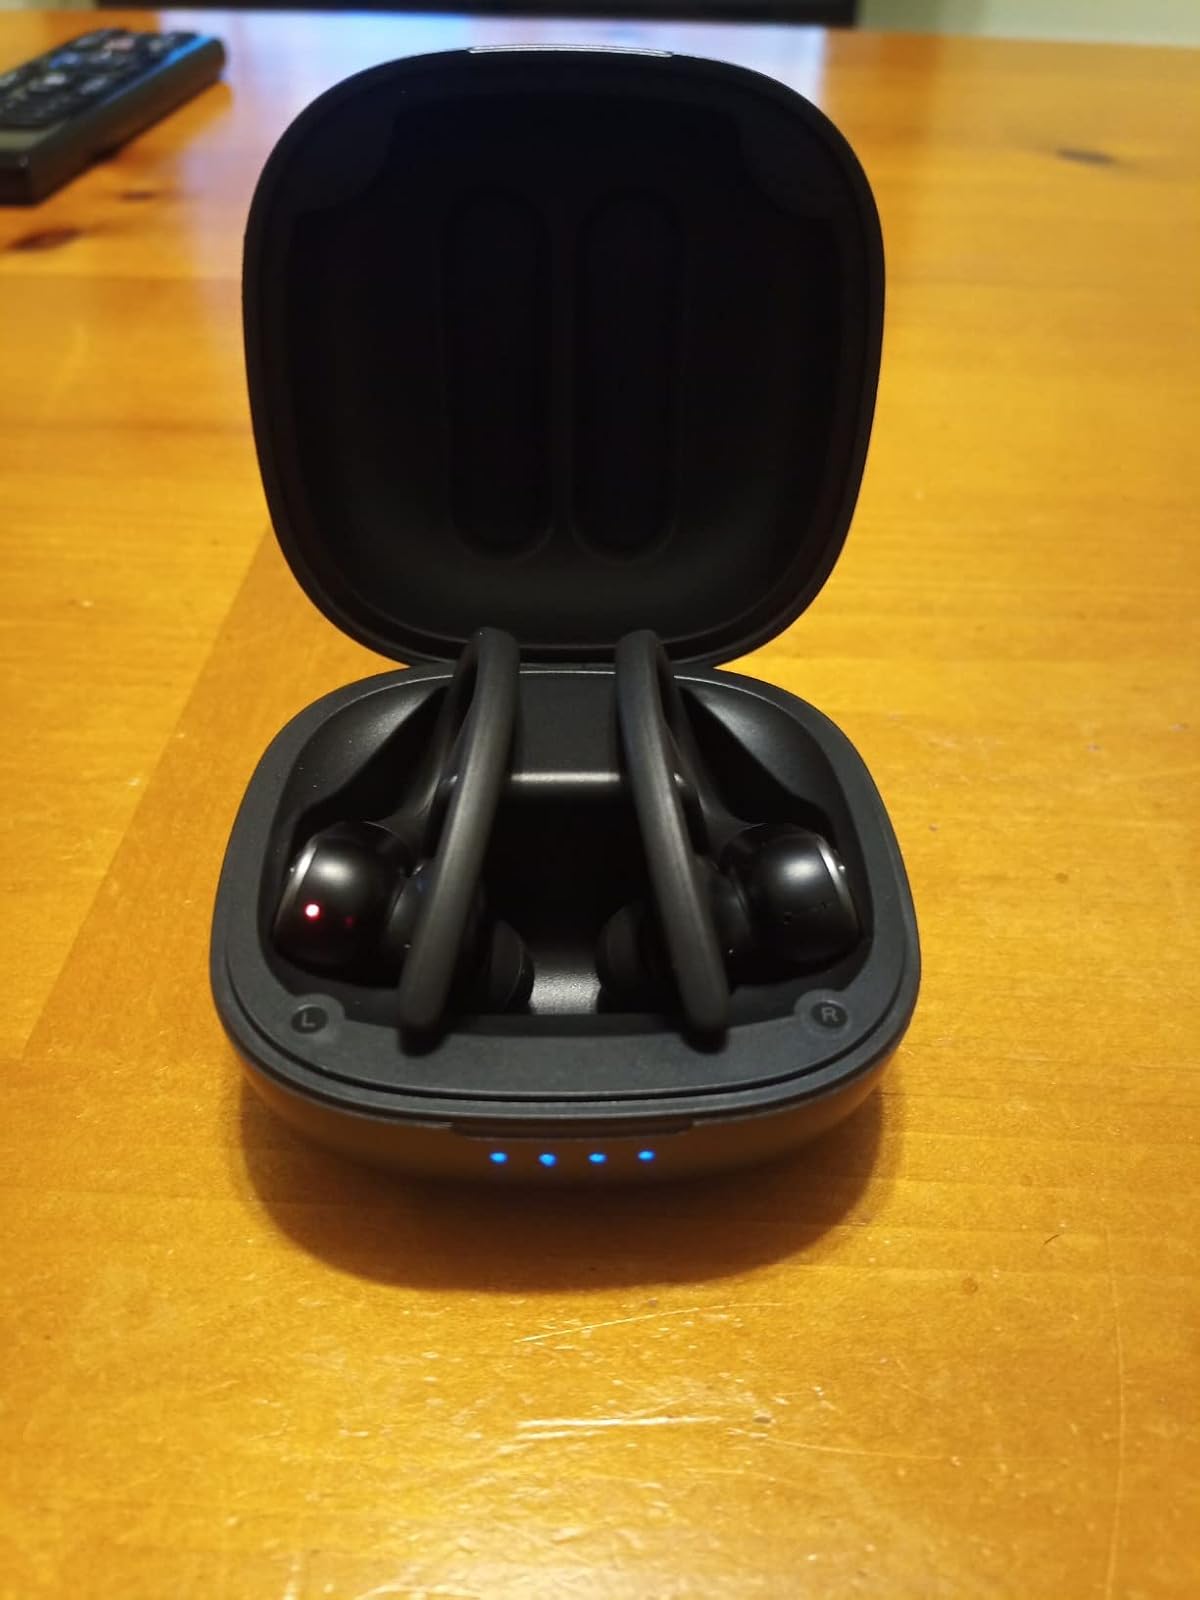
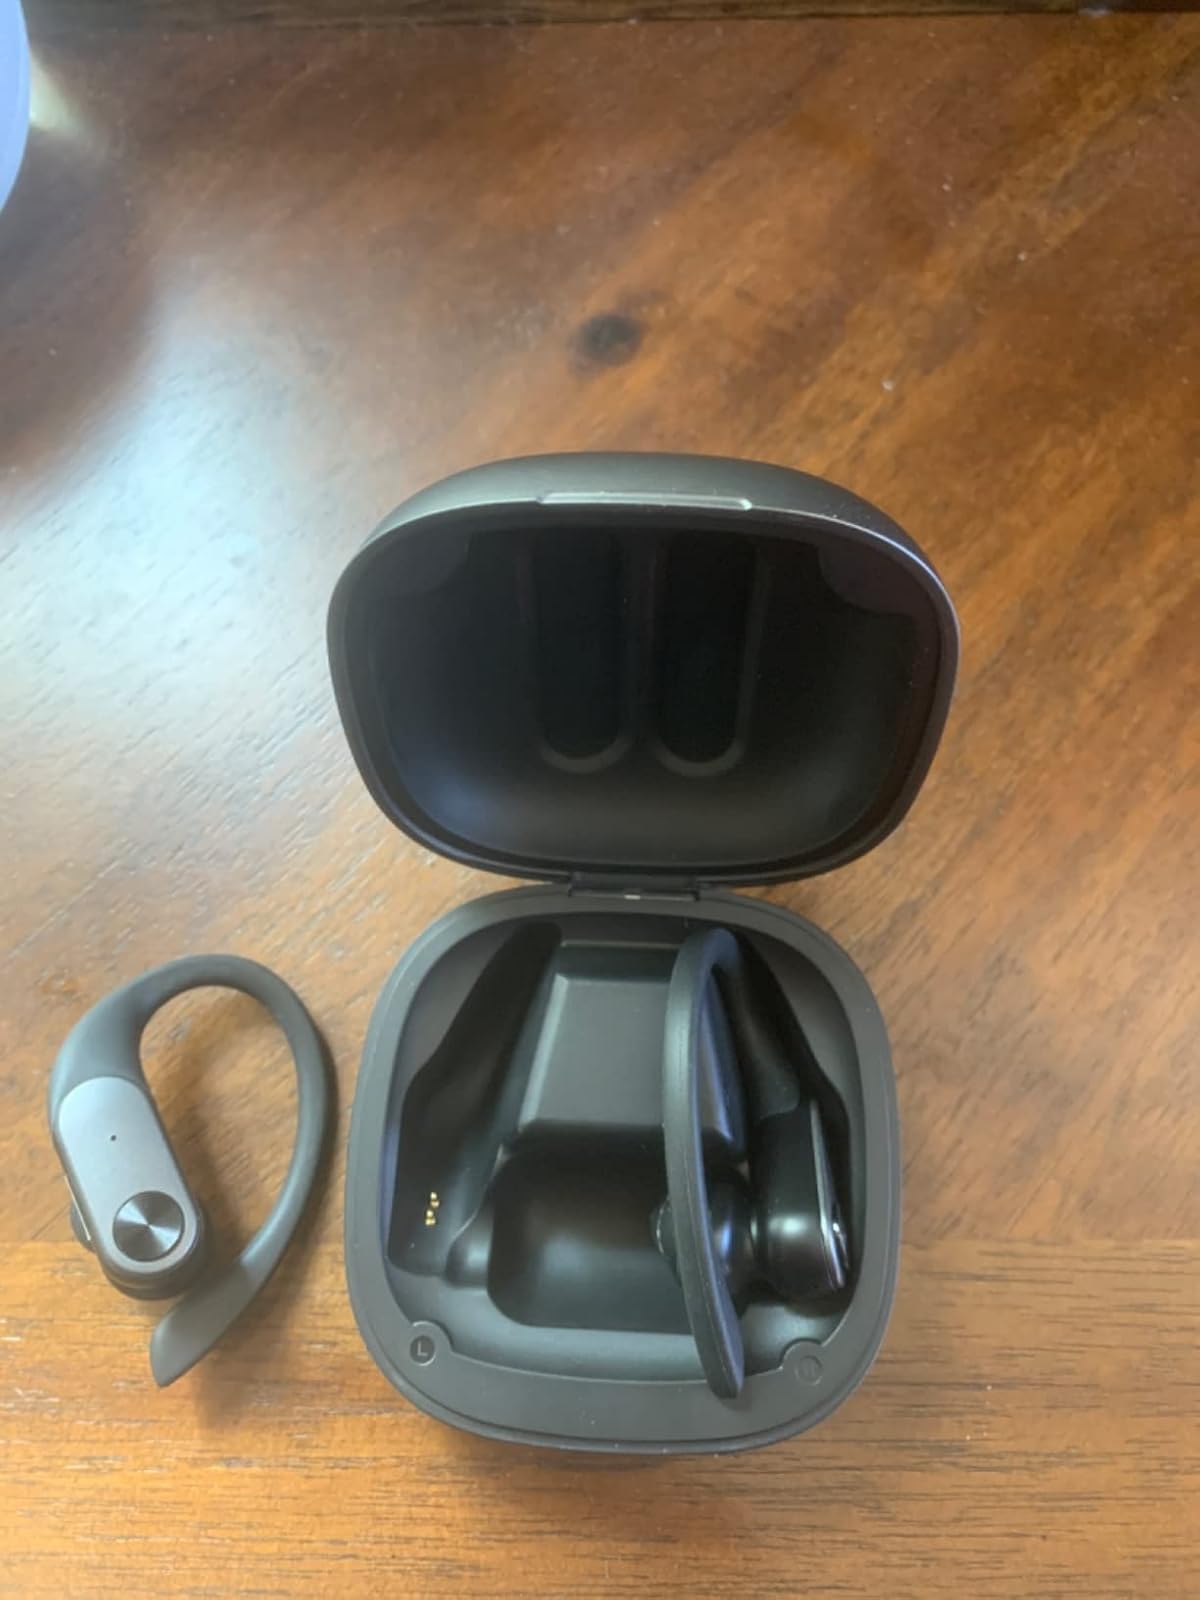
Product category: earbuds
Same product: yes